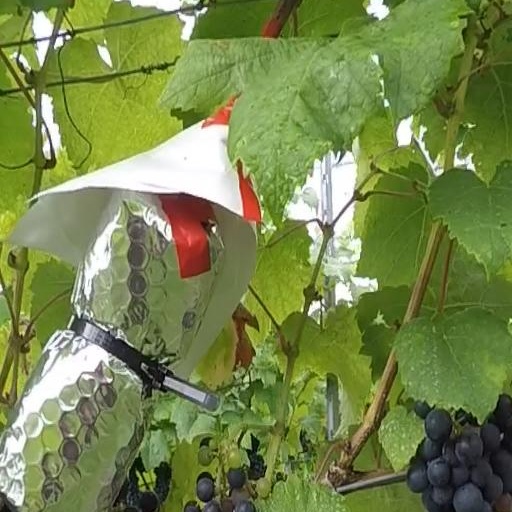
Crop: grape